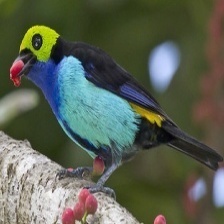
Species: PARADISE TANAGER
Scientific name: TANGARA CHILENSIS